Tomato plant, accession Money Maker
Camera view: horizontal (90 deg, fisheye); turntable rotation: 120 degrees
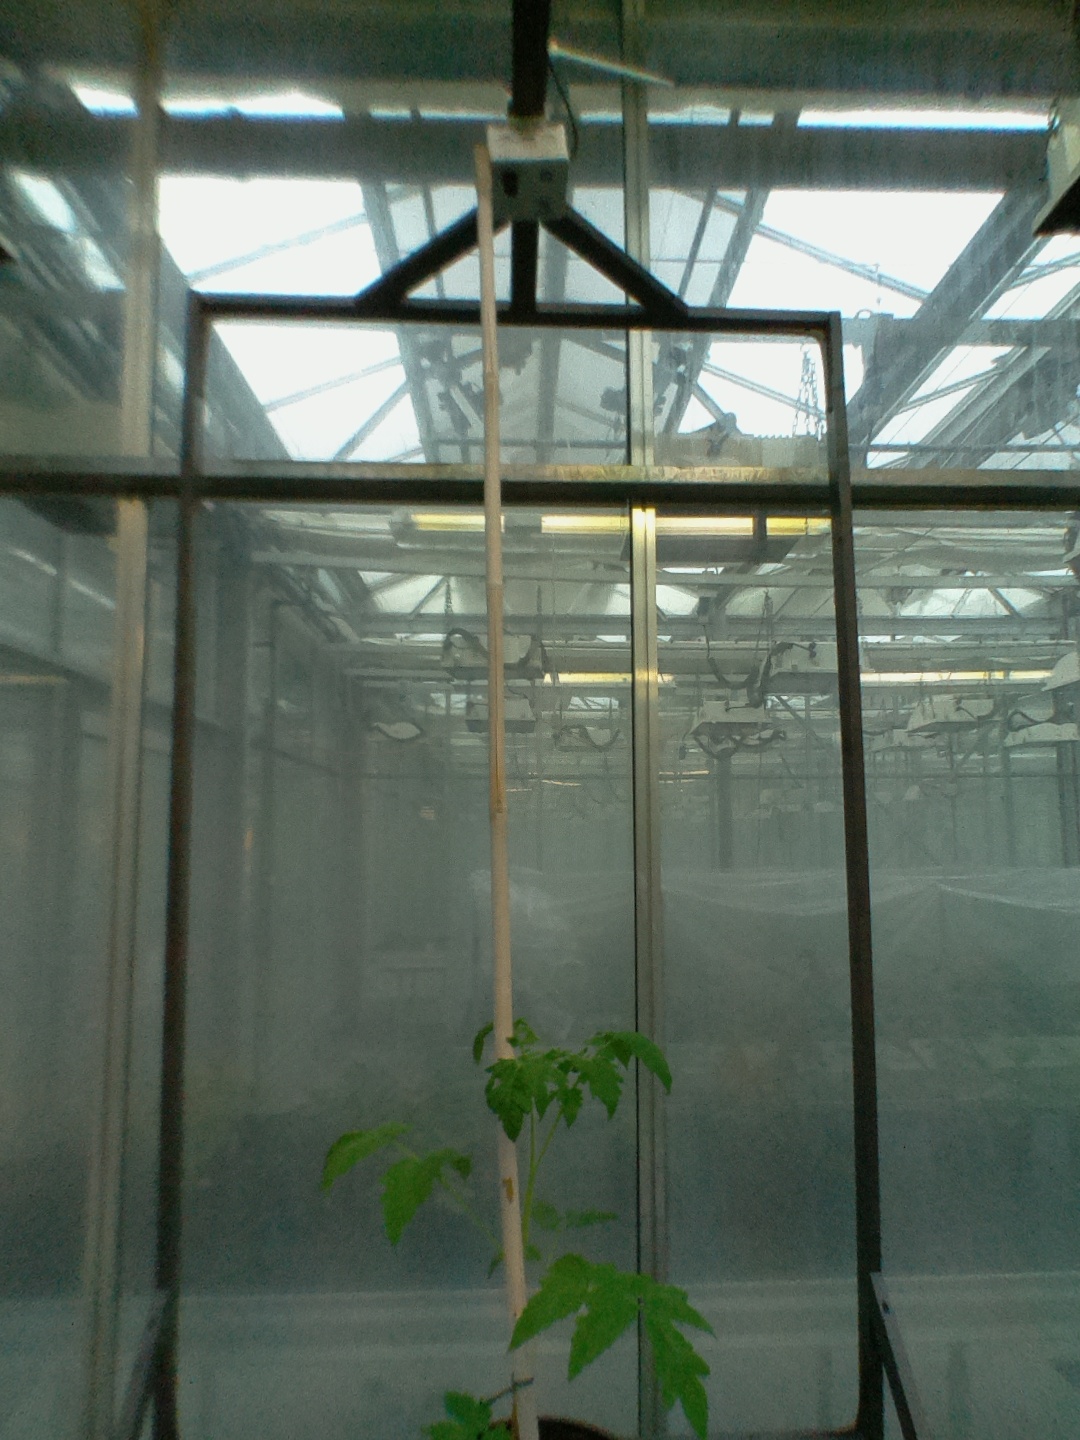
BBCH growth stage 13: 6 of true leaves visible